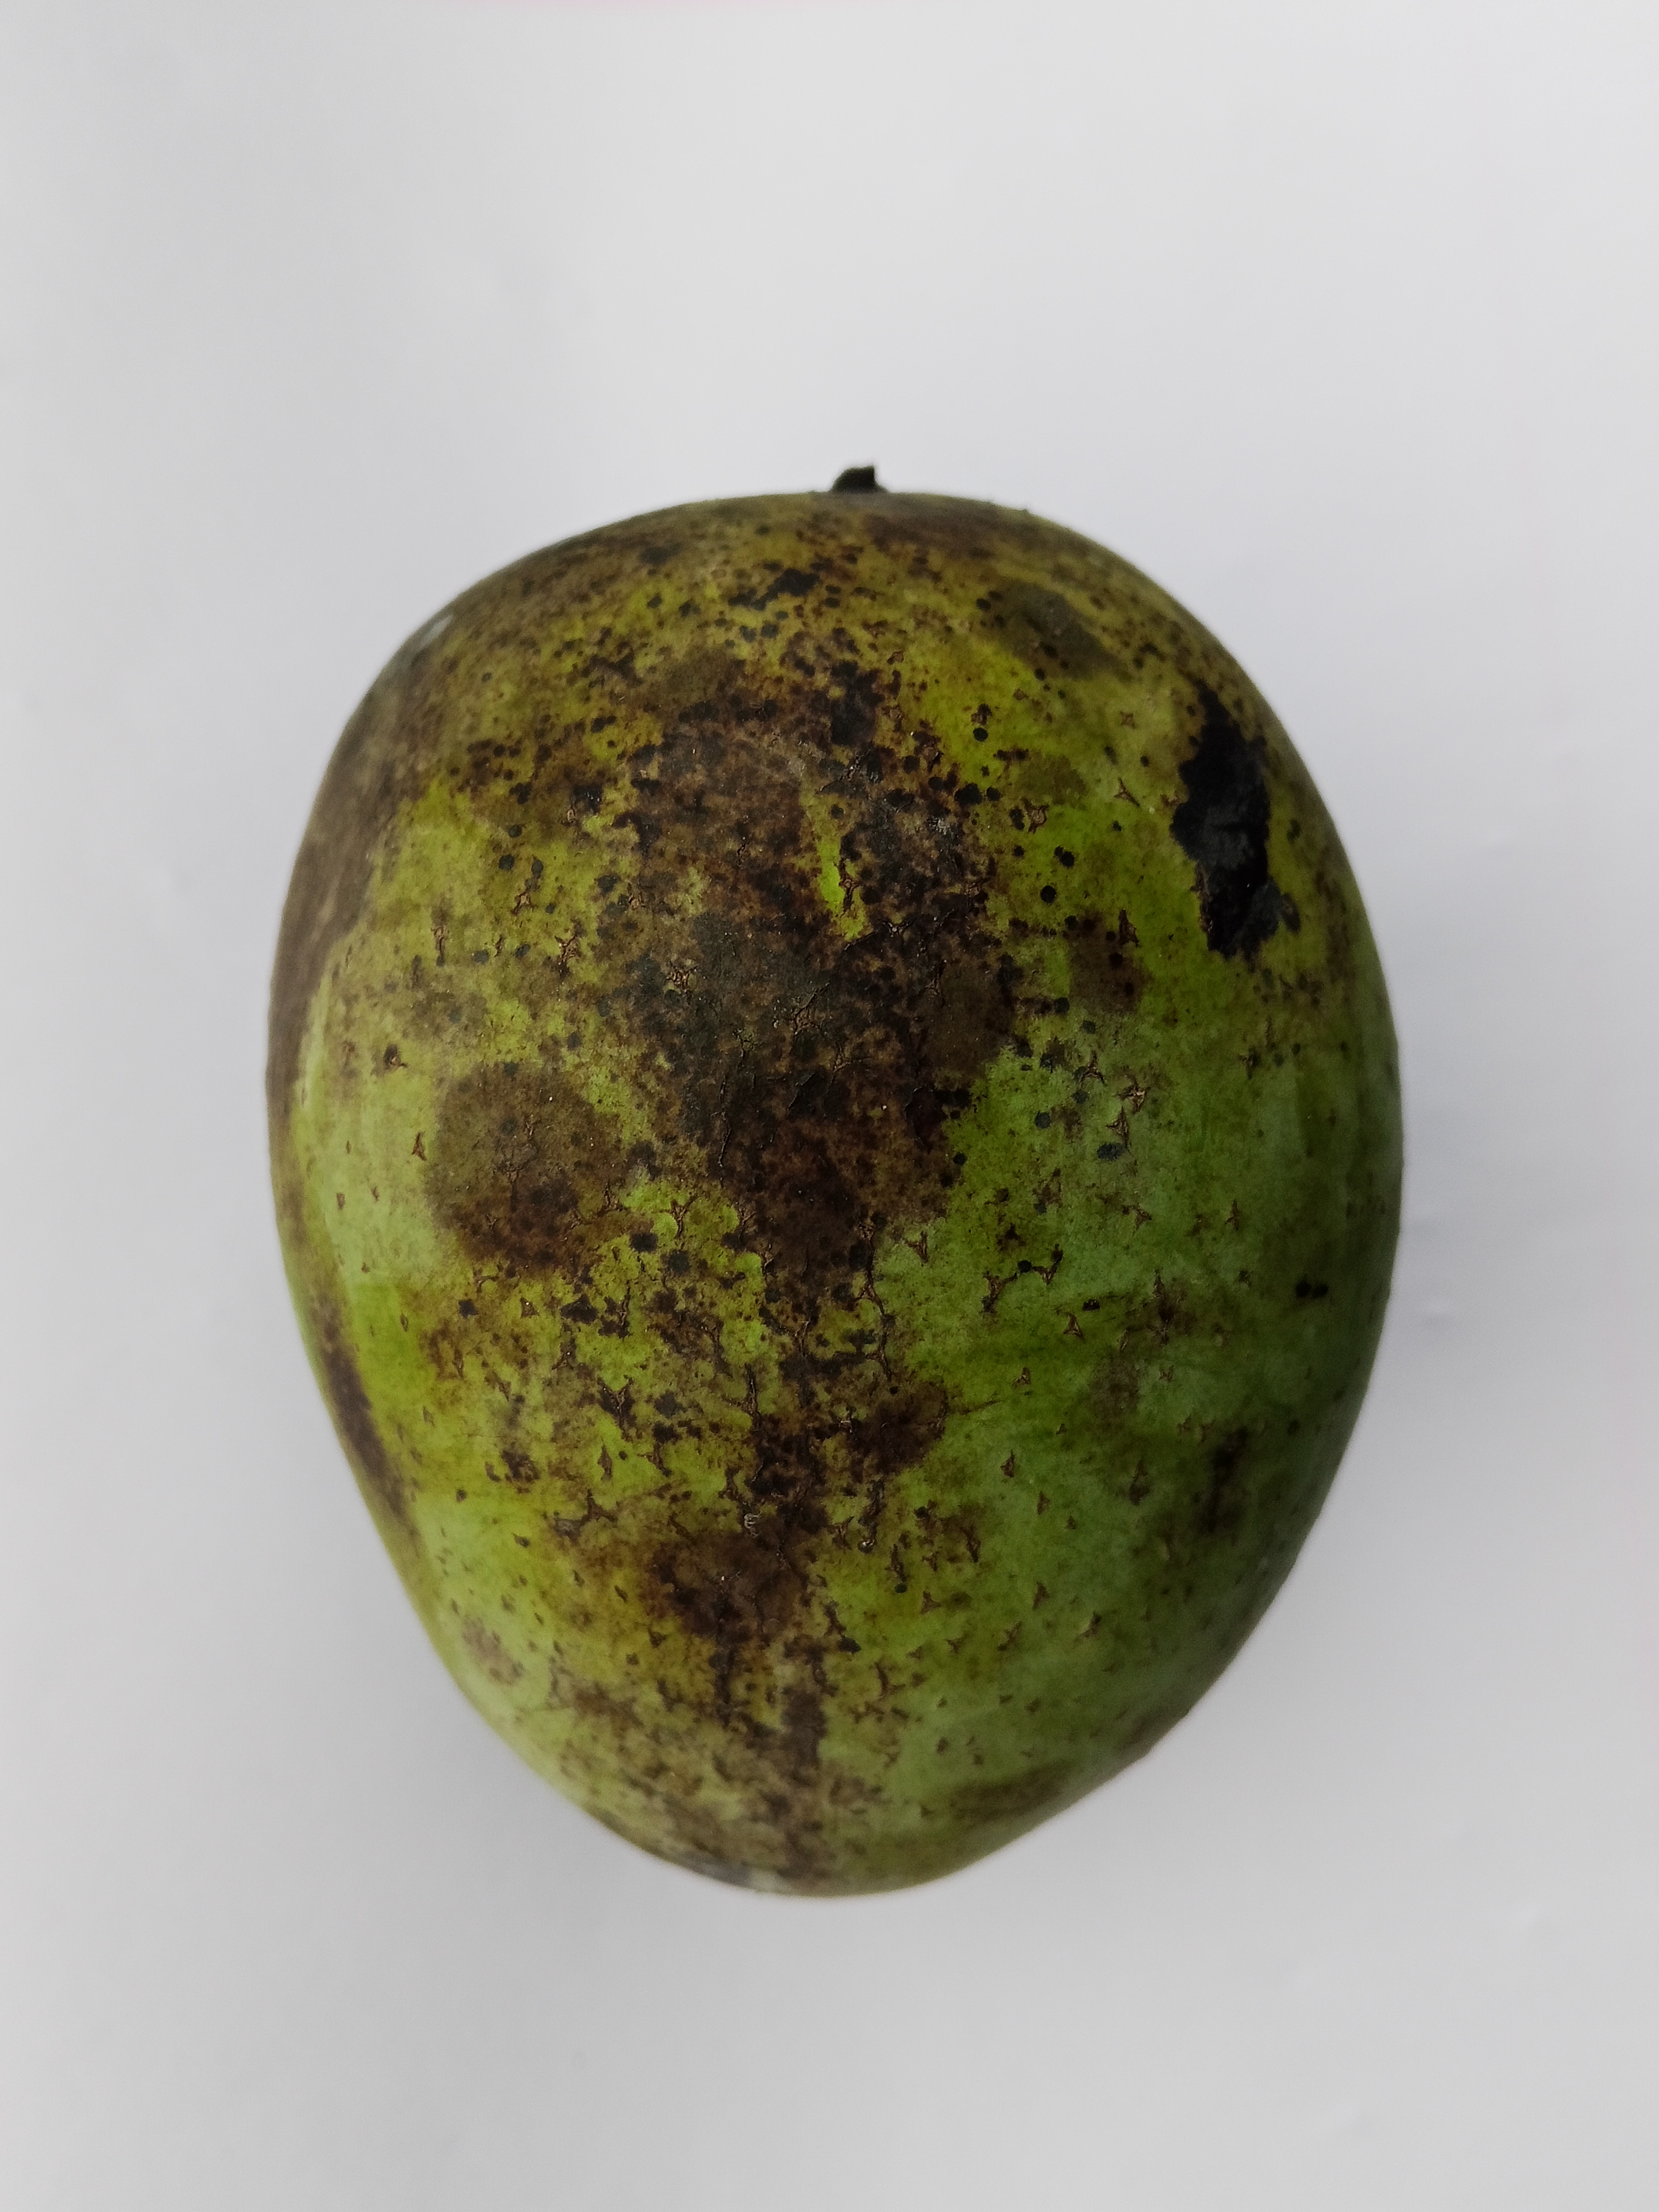
Mango variety: Langra